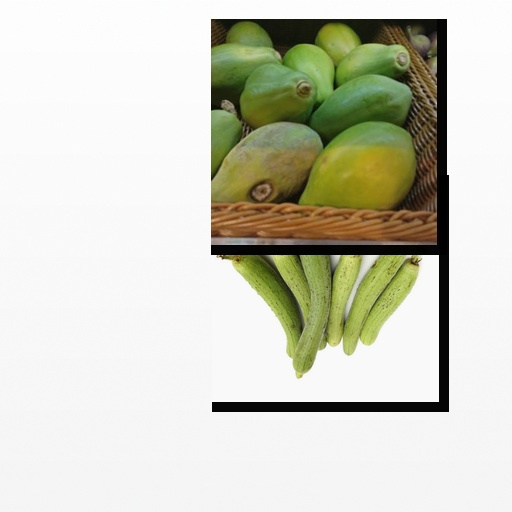
Food items: ridge_gourd, papaya